Verreaux's eagle-owl

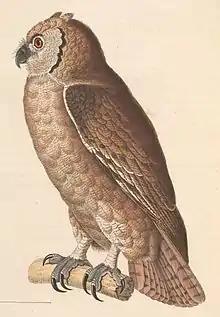
An artist's rendering of a Verreaux's eagle-owl from 1838

Outside of the genus "Bubo", other owls in Africa are much smaller than Verreaux's eagle-owls and are more likely to be viewed as prey than competition. Among the small-to-mid-sized owls that have fallen prey to this species are the barn owl ("Tyto alba") and the African grass owl ("Tyto capensis"), both of which average around in body mass in Africa, the marsh owl ("Asio capensis") and the southern white-faced owl ("Ptilopsis granti"). The only verified interactions with other typical eagle-owls have been predatory, as the spotted eagle-owl has been recorded among their prey in a few cases. There are several owls with broadly similar habitat preferences from African scops owls ("Otus senegalensis") to African wood owls ("Strix woodfordii") that have not been reported as food but are almost certainly occasionally threatened by Verreaux's eagle-owls. As is commonly the case with eagle-owls, the Verreaux's eagle-owl is perhaps the most serious predatory threat to diurnal raptors in its range, most often ambushing raptors on their prominent nests upon nightfall and freely killing birds of prey of any age from nestlings to adults. Such prey is not quantitatively significant as a food source but since raptors as a rule are sparsely distributed the habitual visitation of a single or pair of Verreaux's eagle-owl can potentially be devastating to a local population. Among the species of small-to-medium-sized raptors known to be attacked are the African harrier-hawk ("Polyboroides typus"), the pale chanting goshawk ("Melierax canorus"), the African marsh harrier ("Circus ranivorus"), the scissor-tailed kite ("Chelictinia riocourii"), the African goshawk ("Accipiter tachiro") the common buzzard ("Buteo buteo") and the Wahlberg's eagle ("Hieraaetus wahlbergi").